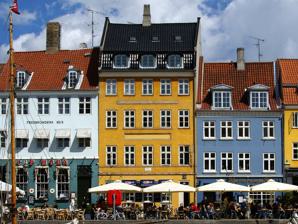
Building: Nyhavn 23
Country: Denmark
Year built: 1803
The verifiability of the claims made in this article is disputed. Please help improve this article by verifying its references and removing any that are not reliable or do not support the article . Relevant discussion may be found on the talk page . ( October 2024 ) ( Learn how and when to remove this message ) Building in Copenhagen Nyhavn 23 The house seen from the other side of the canal General information Location Copenhagen , Denmark Coordinates 55°40′49.36″N 12°35′22.76″E / 55.6803778°N 12.5896556°E / 55.6803778; 12.5896556 Completed 1803 Nyhavn 23 is a Neoclassical property overlooking the Nyhavn Canal in central Copenhagen , Denmark . It was listed in the Danish registry of protected buildings and places in 1918. A plaque on the facade commemorates the composer Friedrich Kuhlau , who resided there in 1832. Architecture The relief above the main entrance The building is four stories tall and four bays wide. Above the door is a stone plate from 1804 featuring a beer jug. A side wing extends from the rear side of the building. v t e Nyhavn Quarter , Copenhagen Nyhavn Uneven numbers No. 1 No. 3 No. 5 No. 7 No. 9 No. 11 No. 13 No. 15 No. 17 No. 19 No. 21 No. 23 No. 25 No. 27 No. 29 No. 31 No. 33 No. 35 No. 37 No. 39 No. 41 No. 43 No. 45 No. 47 No. 49 No. 51 No. 53 No. 55 No. 57 No. 59 (Alchemist's House) No. 61 No. 63 No. 65 (Magnfeldt House) No. 67 No. 69 No. 71 (71 Nyhavn Hotel) Even numbers No. 2 (Kunsthal Charlottenborg) No. 6 No. 8 No. 10 No. 12 No. 14 No. 18 No. 20 No. 22 Side streets Store Strandstræde No. 3 No. 7 Nu 18 (Waagepetersen House) No. 19–21 No. 20 Lille Strandstræde No. 3 No. 4 No. 7 No. 10 No. 12 13–15 No. 14 (Brigadér Halling House) No. 16 No. 18 No. 20 No. 22 No. 26 Toldbodgade No. 1 No. 5 No. 7 No. 9 No. 12 Kvæsthusgade No. 1 No. 3 (Zinn House) No. 5 Other features Lightvessel Gedser Rev Nyhavn Memorial Anchor